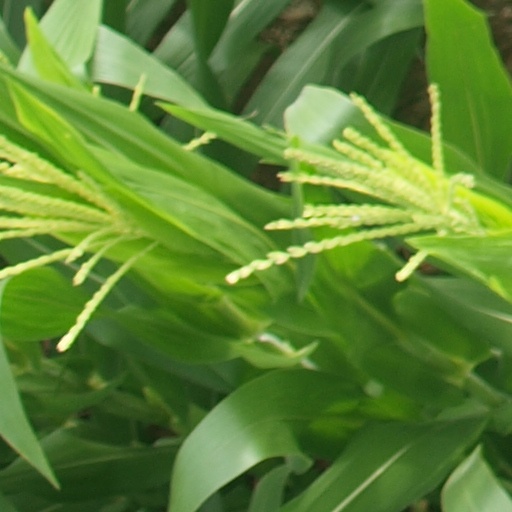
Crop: maize; corn